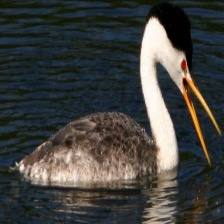
Species: CLARKS GREBE
Scientific name: AECHMOPHORUS CLARKII